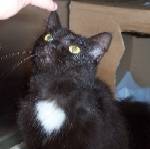
Label: cat